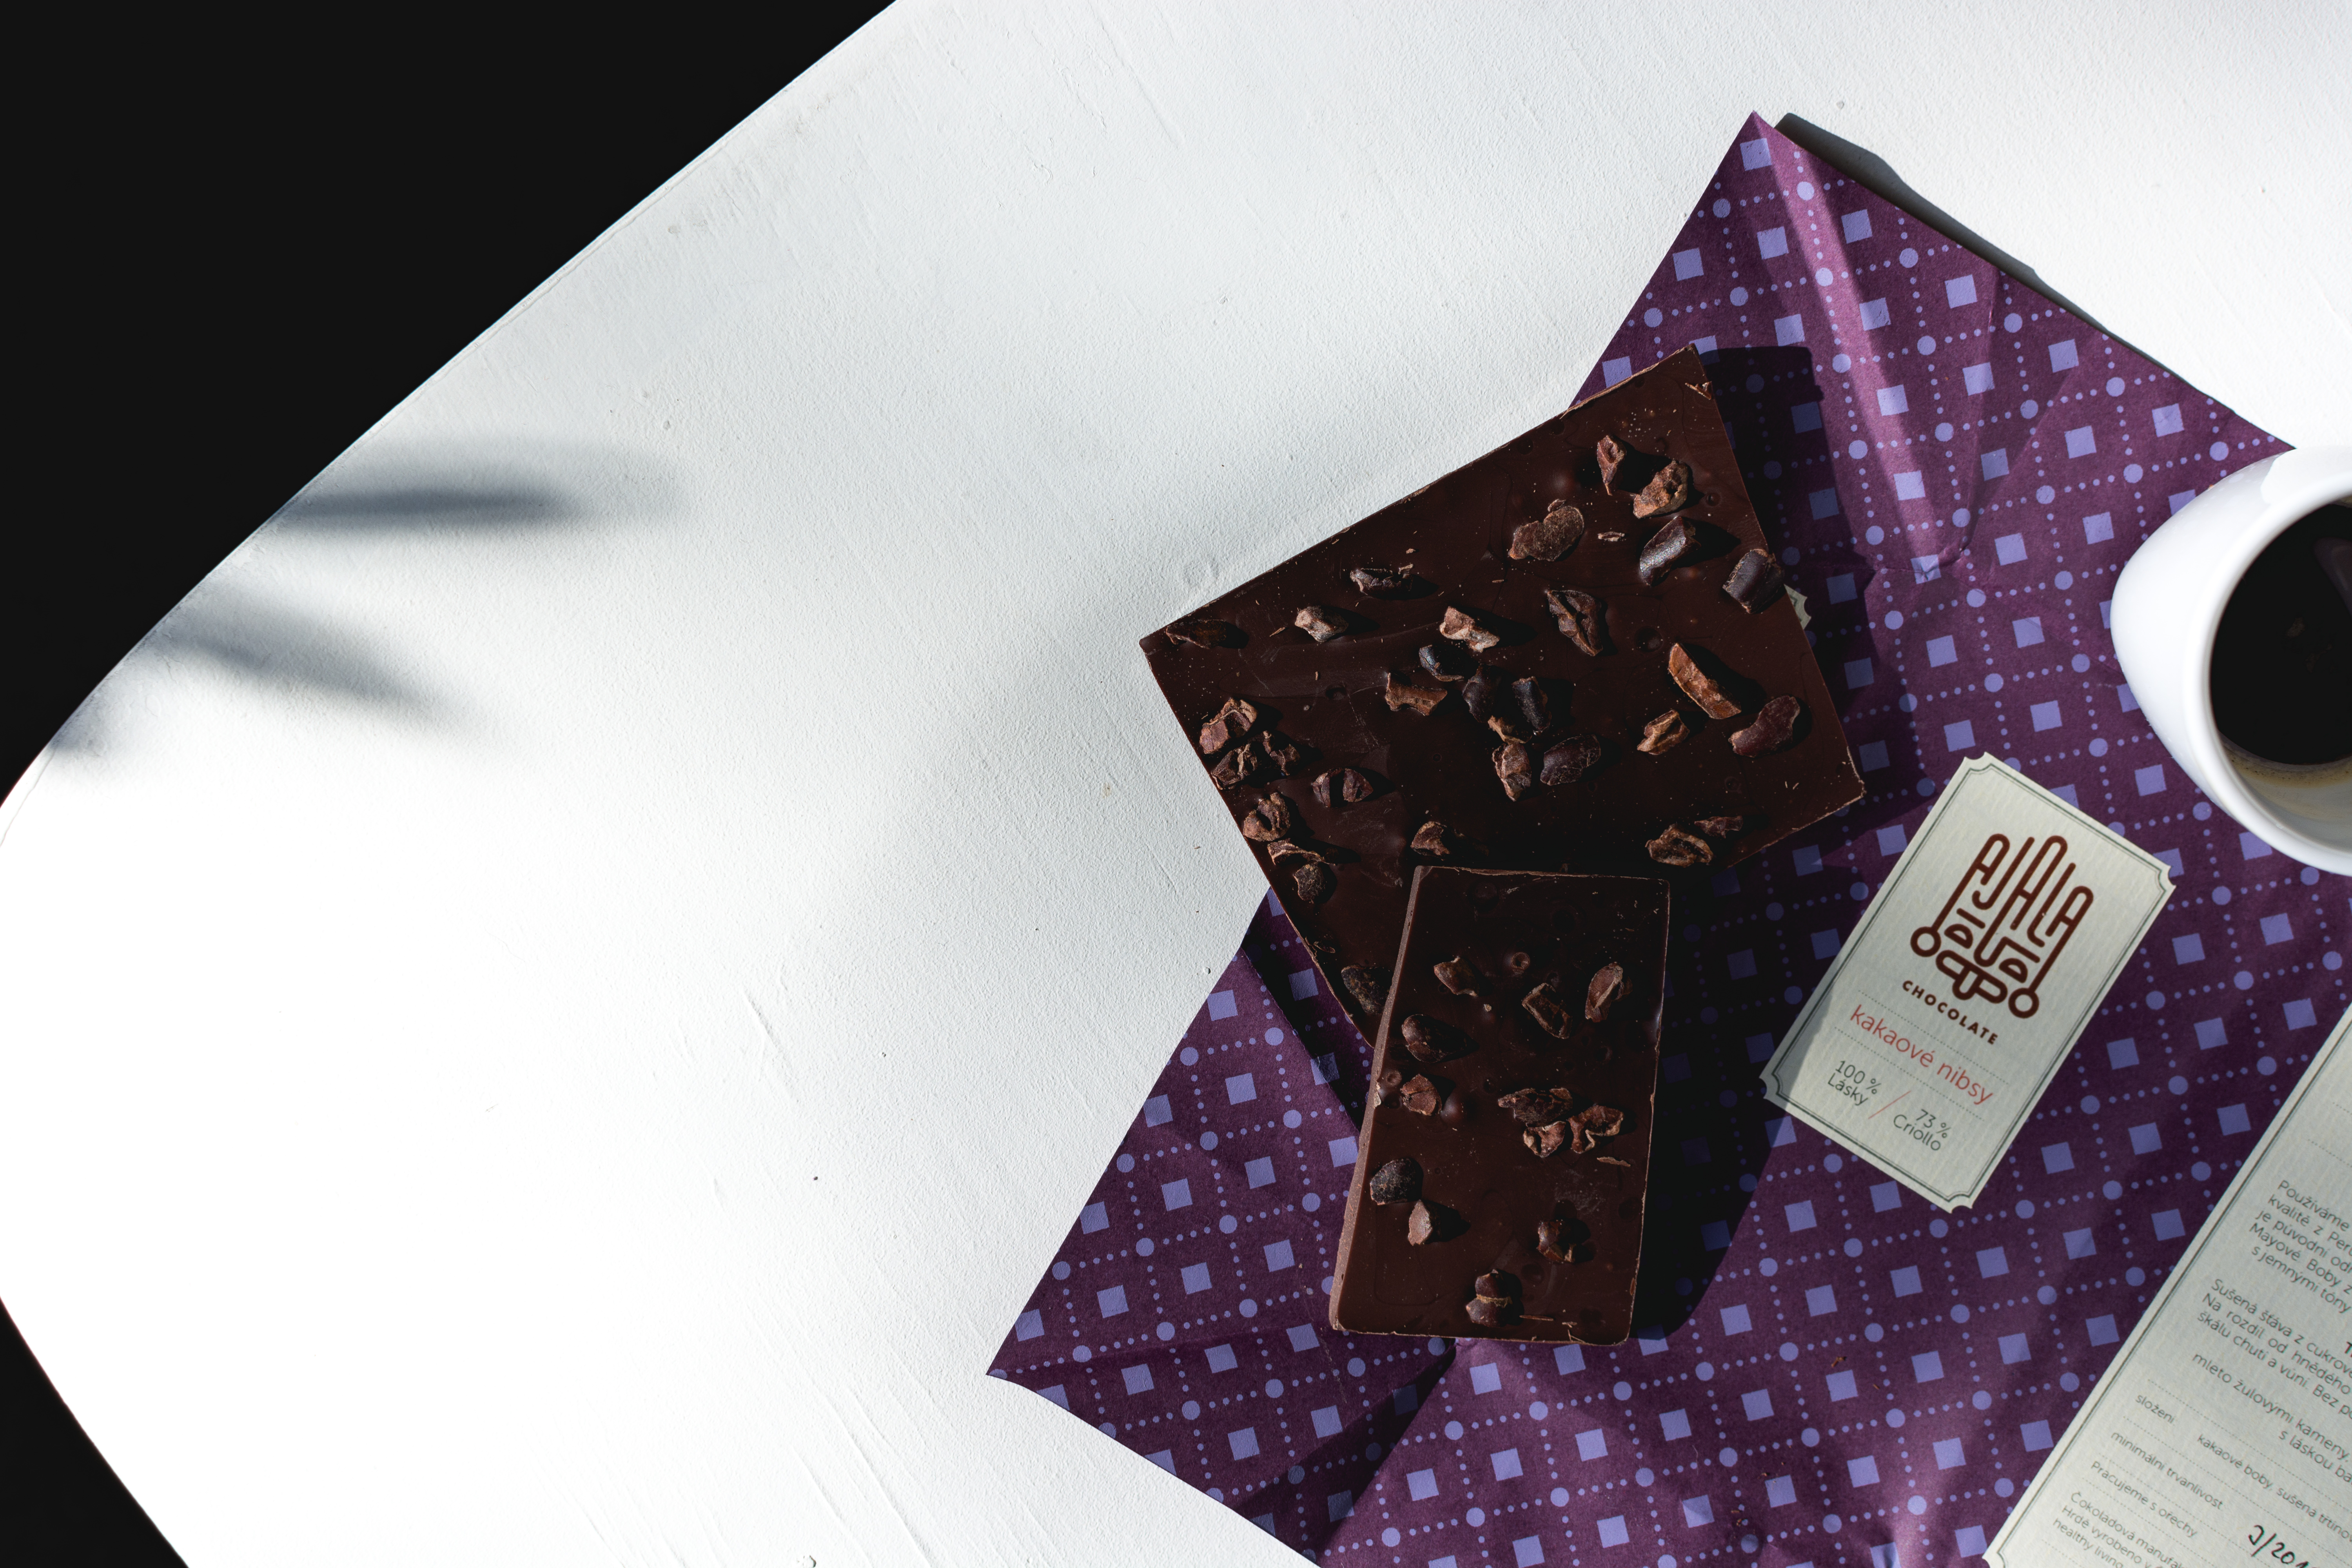
purple, design, Material property, graphic design, paper, envelope